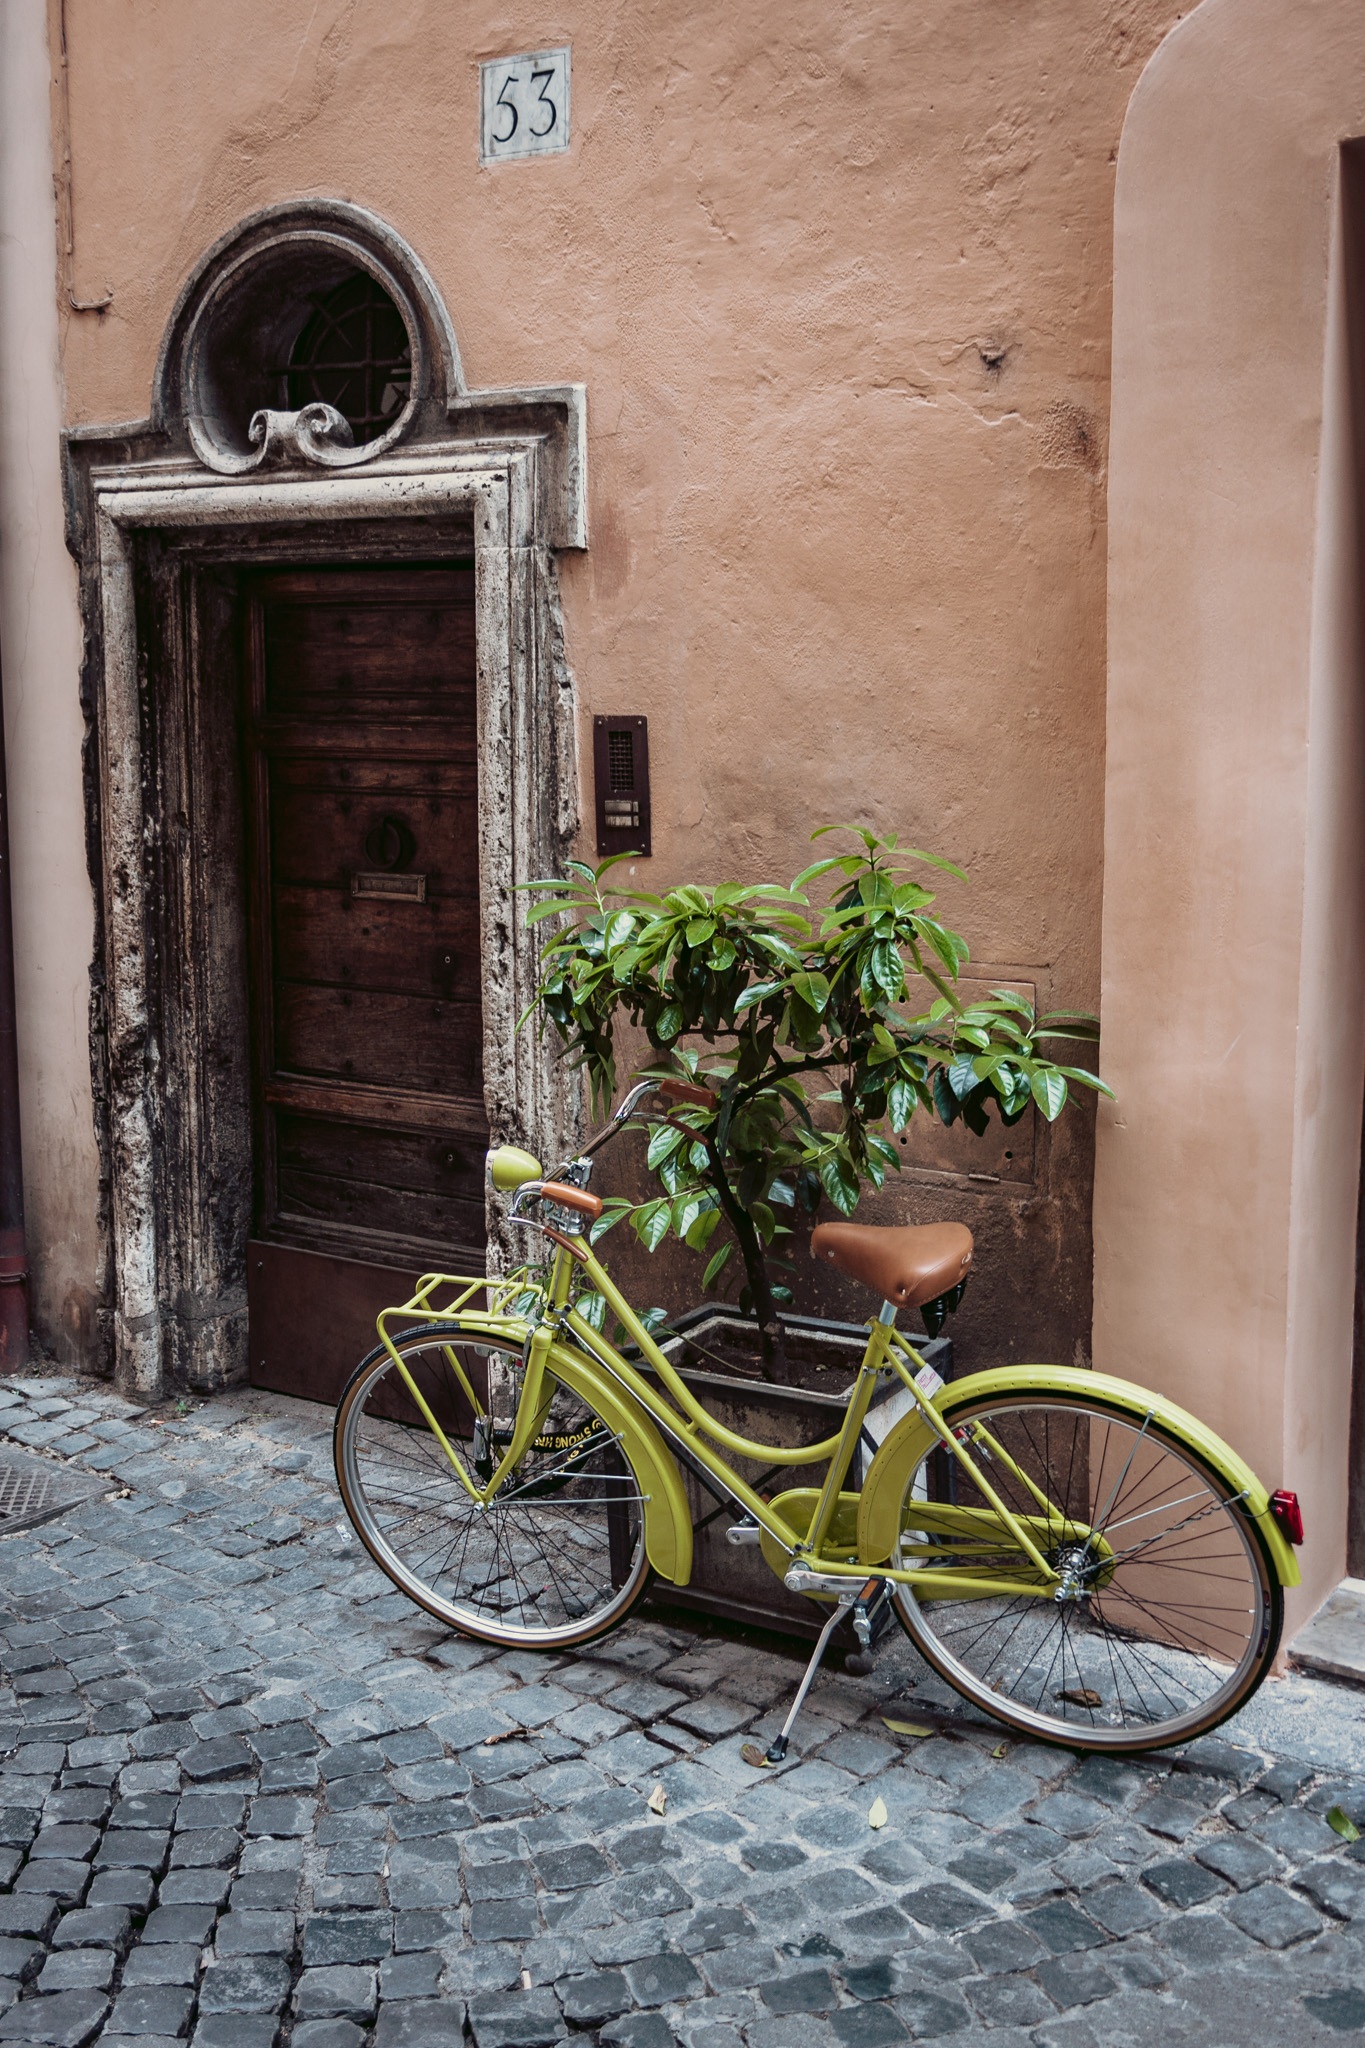
road, street, wheel, retro, window, old, alley, bicycle, bike, green, vehicle, leisure, lane, cycle, sports equipment, cycling, holland, bicycles, dutch, wheels, locomotion, two wheeled vehicle, colorful bike, urban area, women's bicycle